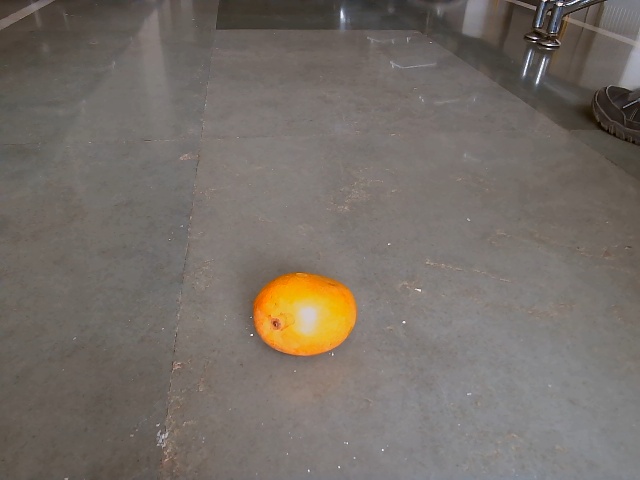
Label: Ripe_Mango